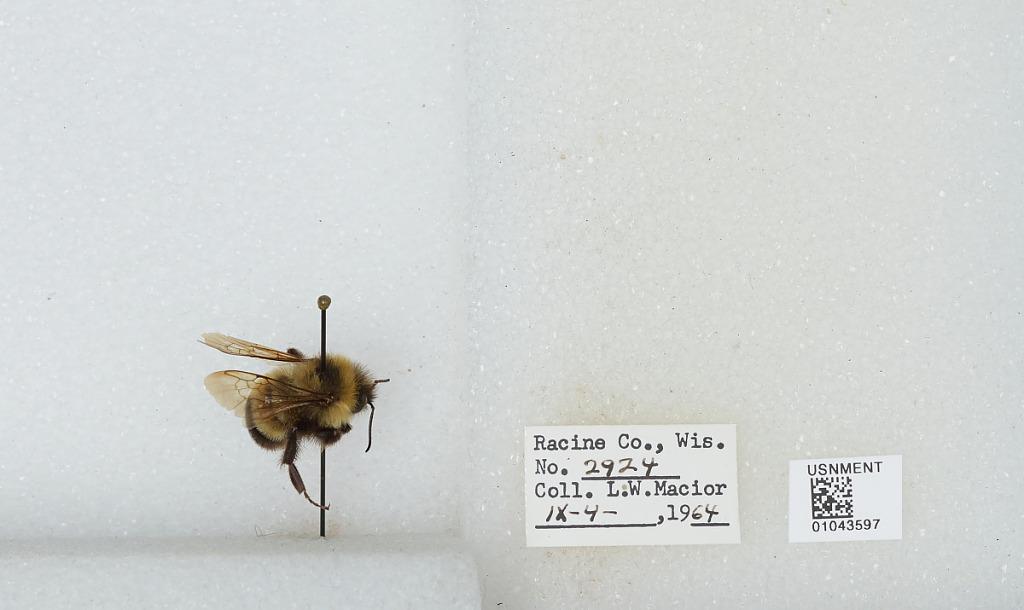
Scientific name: Bombus (Bombus) affinis Cresson
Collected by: L. Macior
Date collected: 1964-9-4
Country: United States
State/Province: Wisconsin
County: Racine
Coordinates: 42.78, -87.76